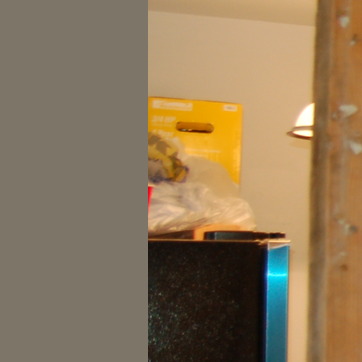
Material: plastic